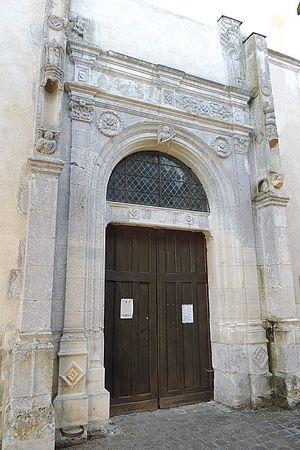
Église Saint-Pierre, portail de 1545 avec une grande porte surmontée d'un fin linteau sous un fronton à voussure de plein cintre évidé et avec sculptures en formes de têtes des 2 côtés et un ange à l'endroit de la clef de voute
Cet article recense les monuments historiques d'Eure-et-Loir, en France.
L'église Saint-Pierre est une église catholique située à Montreuil dans le département français d'Eure-et-Loir, en région Centre-Val de Loire.
Montreuil est une commune française située dans le département d'Eure-et-Loir en région Centre-Val de Loire.